Jungle tourism

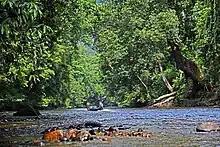
Tourists kayaking in Taman Negara, Malaysia.

Jungle tourism is a subcategory of adventure travel defined by active multifaceted physical means of travel in the jungle regions of the Earth. Although similar in many respects to adventure travel, jungle tourism pertains specifically to the context of region, culture and activity. According to the "Glossary of Tourism Terms", jungle tours have become a major component of green tourism in tropical destinations and are a relatively recent phenomenon of Western international tourism.